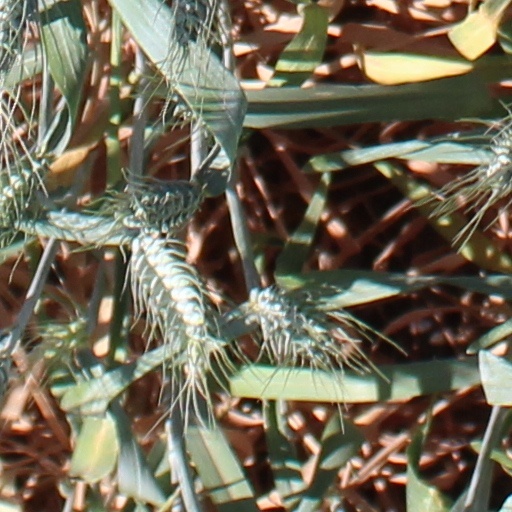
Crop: wheat